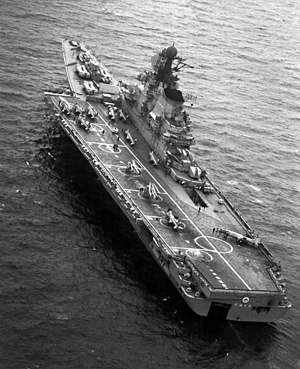
NATO-rapporteringsnavn / Overfladefartøjer
Kiev hangarskib
NATO-rapporteringsnavne er navne givet til kinesisk, sovjetisk og siden russisk militærudstyr af Air Standardization Coordinating Committee. Navnene er givet for at identificere udstyret, selvom det rigtige navn ikke var kendt. NATO overtog ASCC's system og da NATO er mere kendt end ASCC hedder det NATO-rapporteringsnavne.